New York Transit Museum

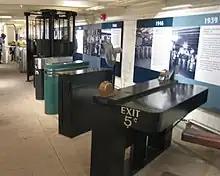
An array of historic subway turnstiles

Various turnstiles from the history of subways are on display at the New York Transit Museum. They date as far back as the subway's opening in 1904, up through turnstiles that were still in use as recently as 2003. The exhibit includes many different types of turnstiles, including turnstiles used during the 1939 New York World's Fair that were designed to require passengers to pay a special double fare both upon entering and exiting the World's Fair subway station. The exhibit is designed to be interactive and to be viewed in conjunction with a large board that details the history of fare payment in the subway. Most of the turnstiles can be walked through by visitors.